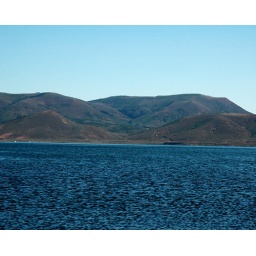
Cool blue water. The air was around 40, I can't imagine how cold the water was.